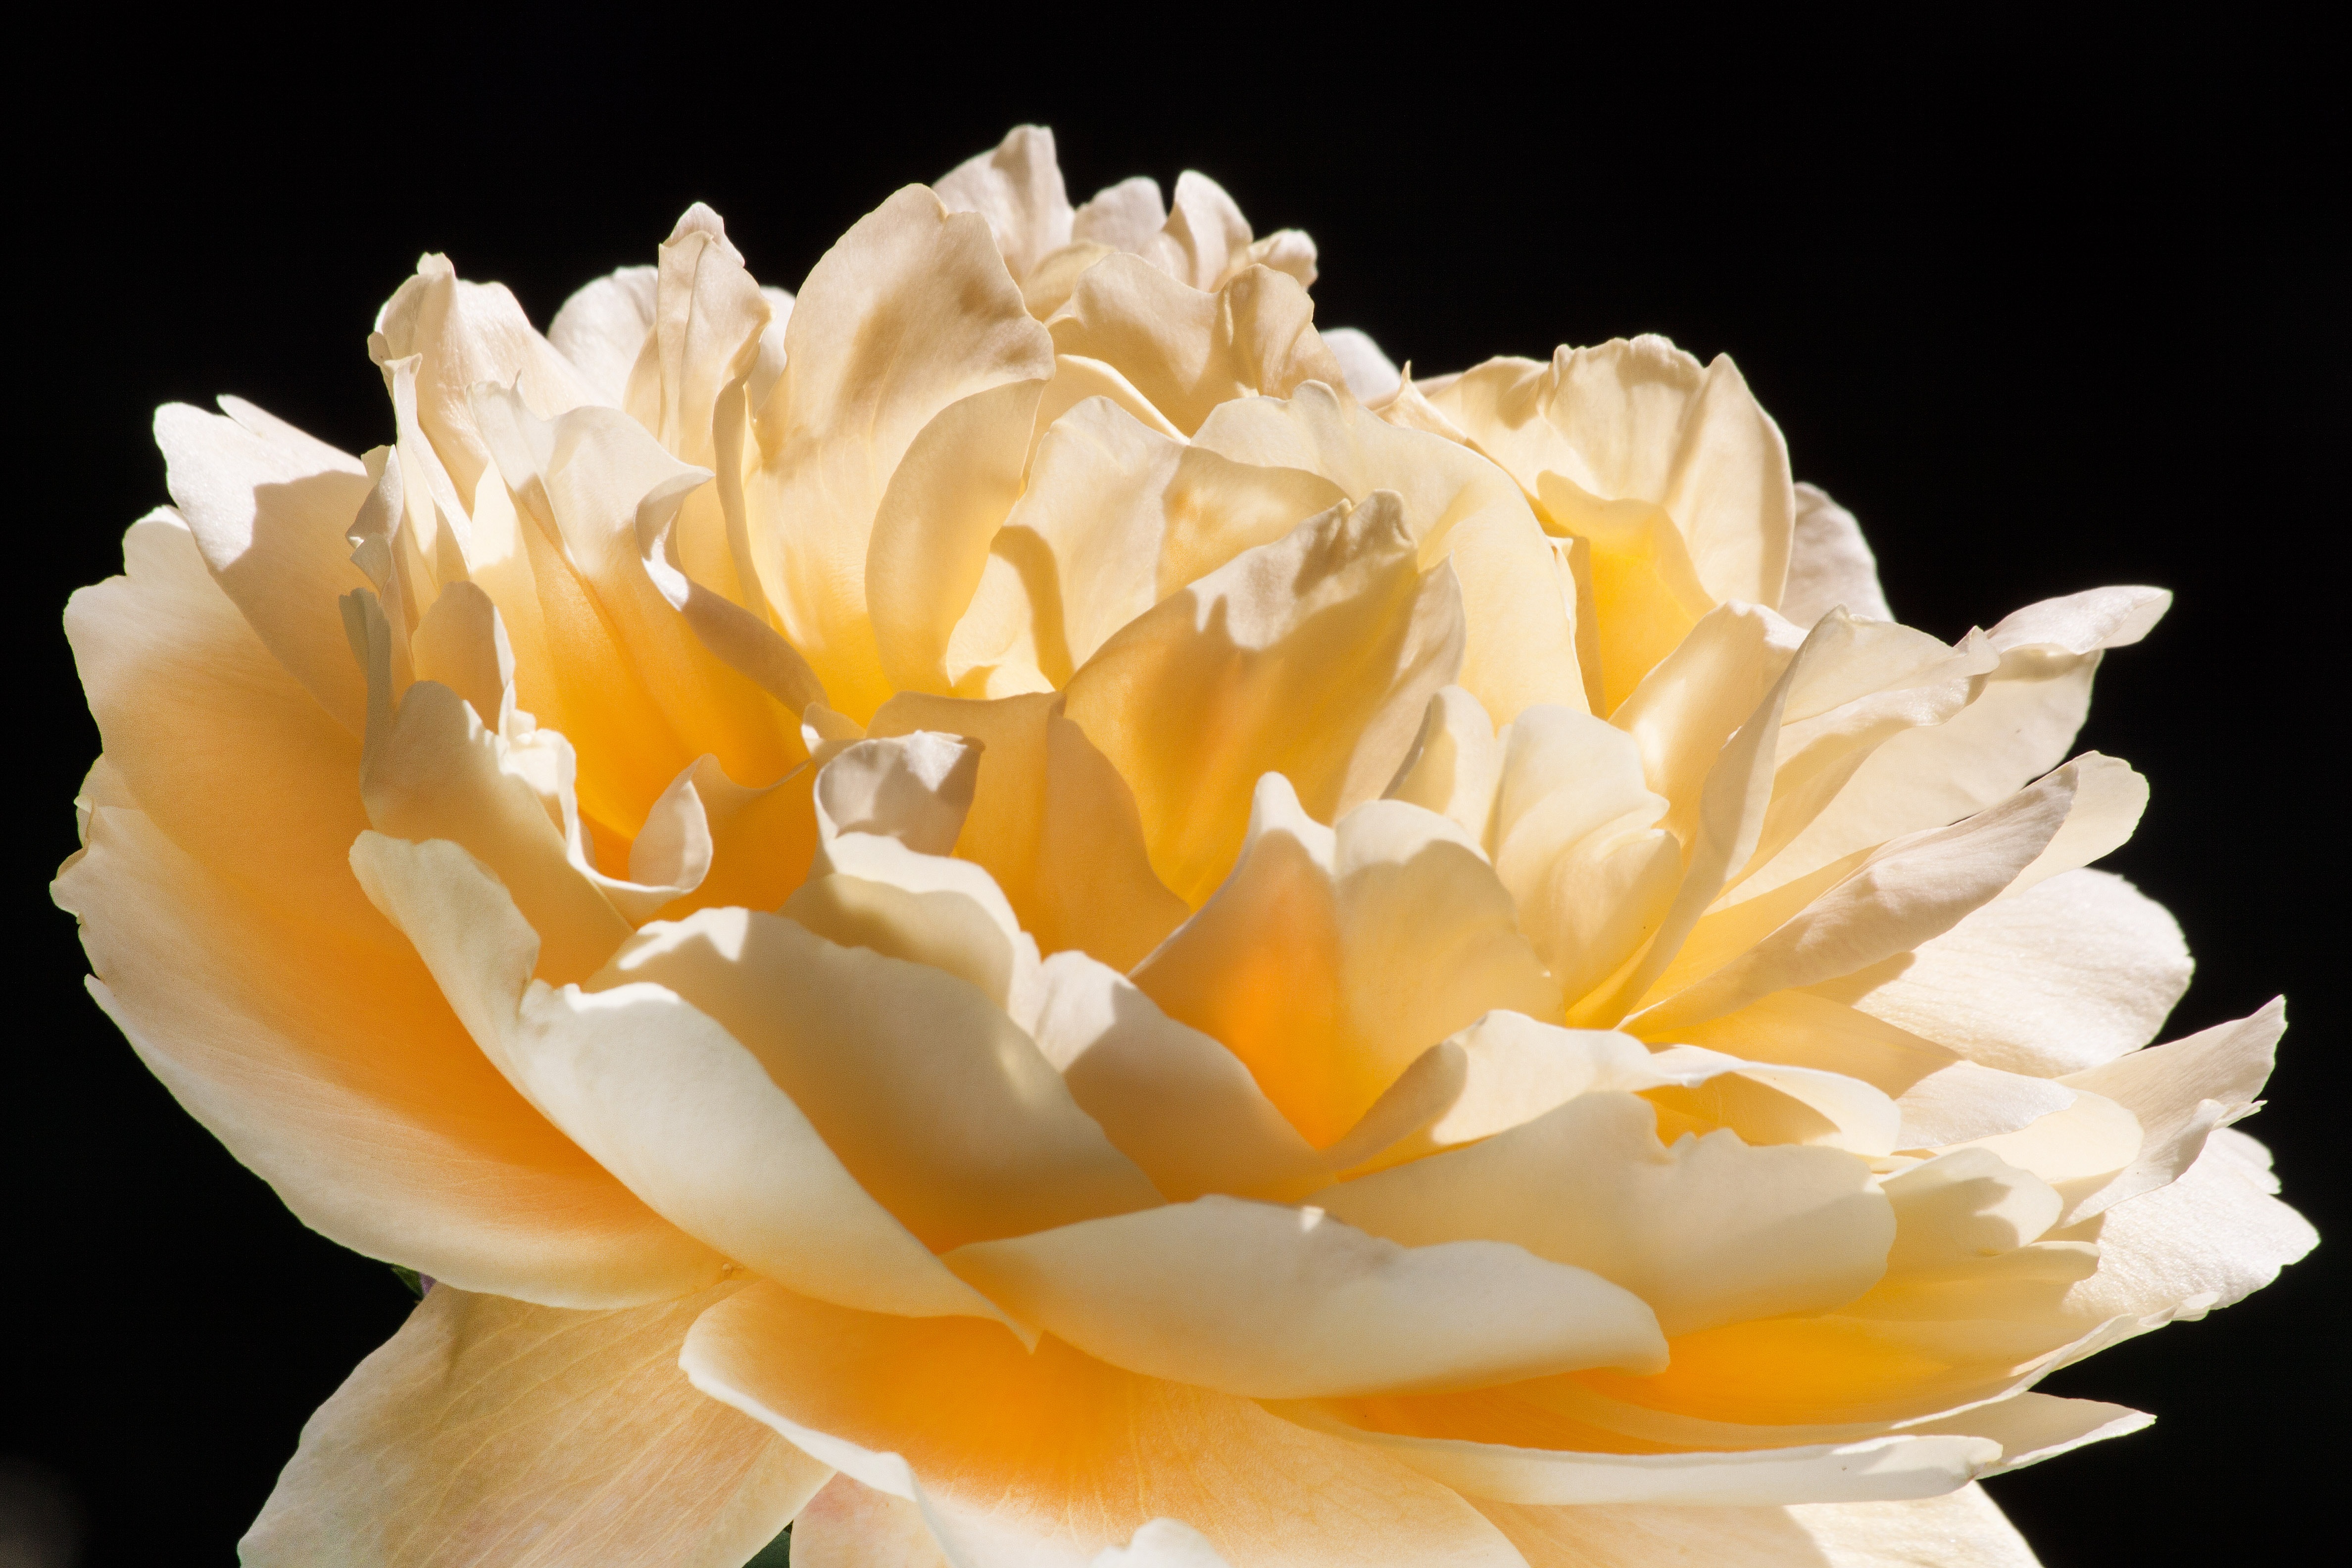
blossom, plant, flower, petal, bloom, summer, rose, macro, yellow, pink, flora, variety, flowers, close up, roses, beauty, peony, fragrance, macro photography, flowering plant, garden roses, english rose, rose family, rose breeding, land plant